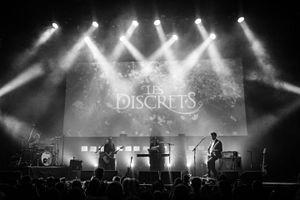
Cet article est une liste de groupes de post-rock classés par ordre alphabétique.